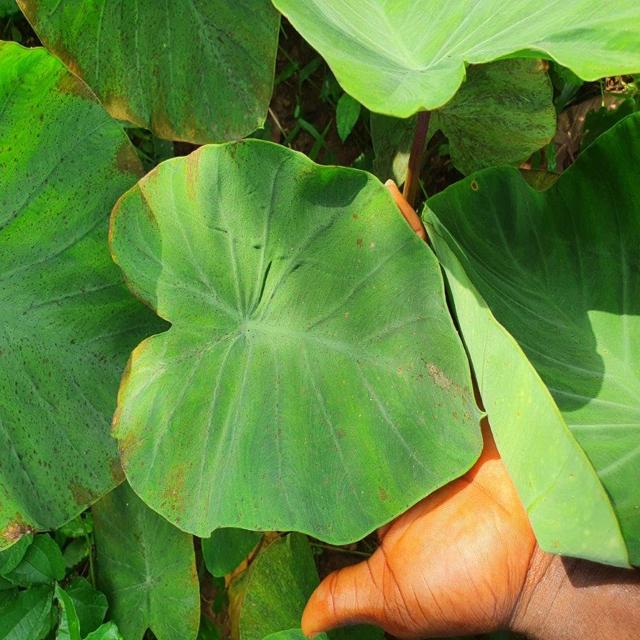
Label: Early_Blight